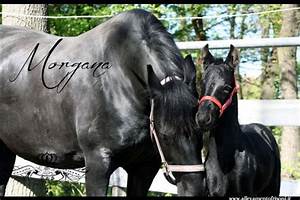
Label: horse